Stephen G. Watts

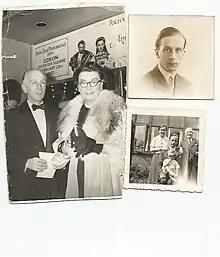
Stephen G. Watts with his first wife Margaret Furse at the Royal Film Premier of "Anne of the Thousand Days (1969)", for which Furse won the Academy Award for Best Costume Design, on 23 February 1970. The smaller pictures are of Watts as a younger man and with his sister Williamina ("Ina") Bottomley (nee Watts) (back left) in about 1940.

Stephen Watts was born in Glasgow in 1910 and attended North Kelvinside Higher Grade School and was initially apprenticed to an accountant before turning to journalism first as film critic of The Bulletin (1928–32) and then editor of the Scottish Stage magazine (1931–1934).